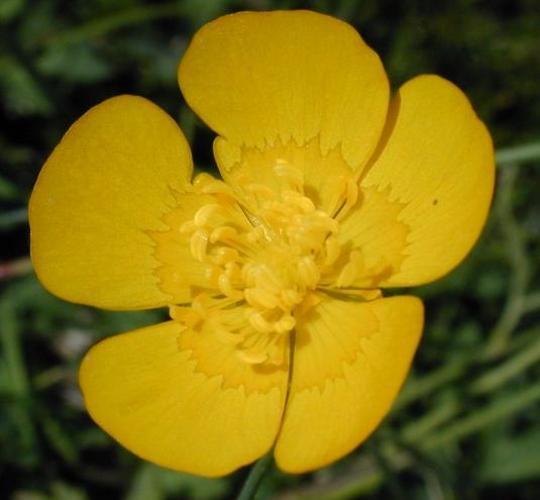
Flower: Buttercup